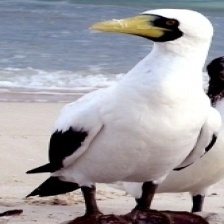
Species: MASKED BOOBY
Scientific name: SULA DACTYLATRA